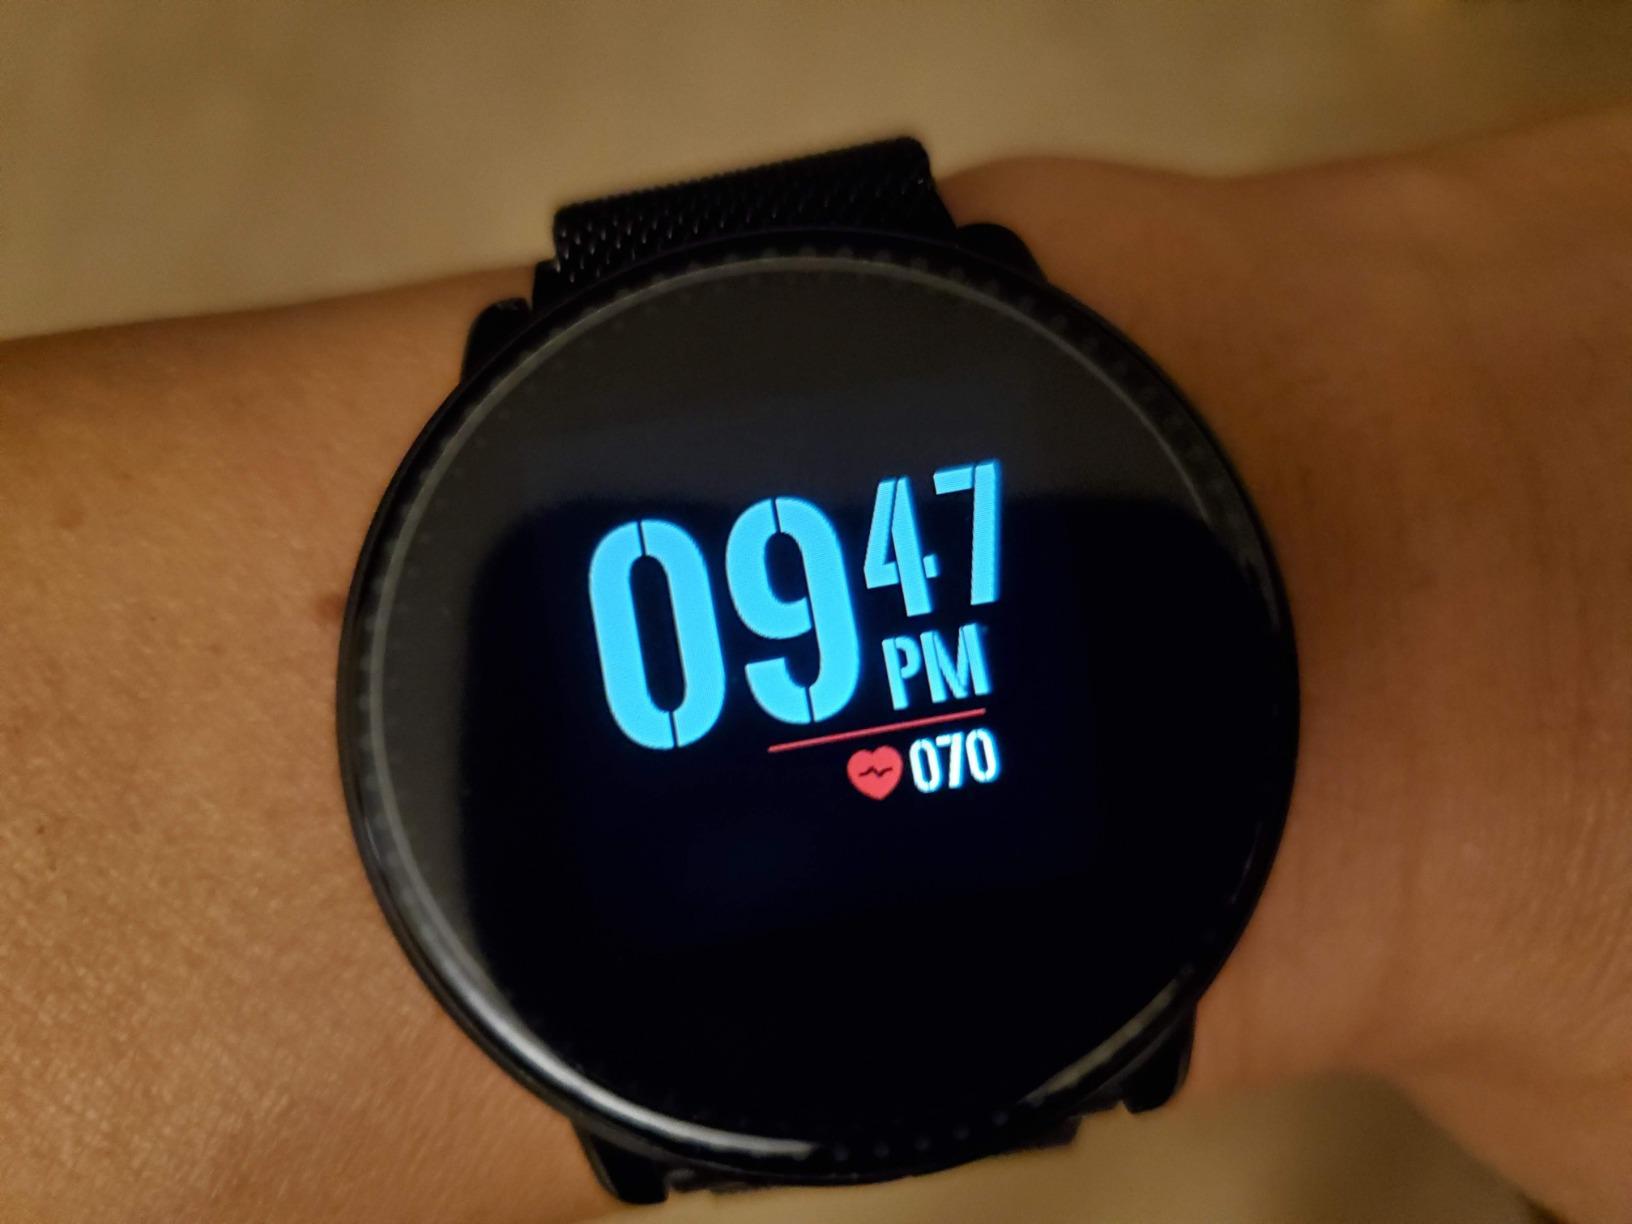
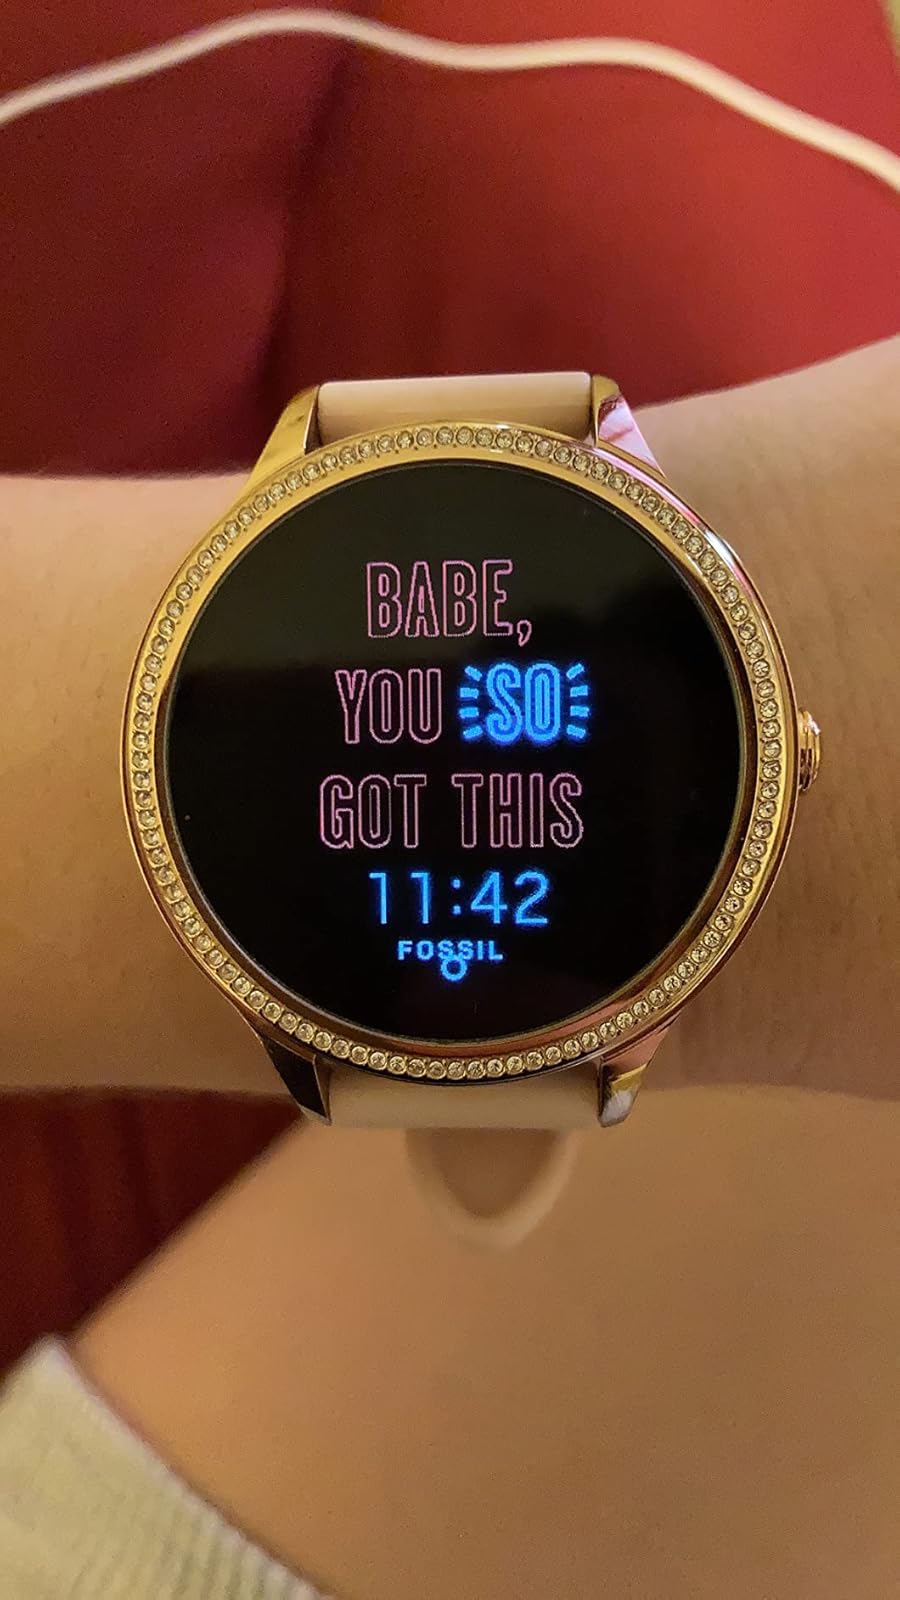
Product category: smartwatch
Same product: no